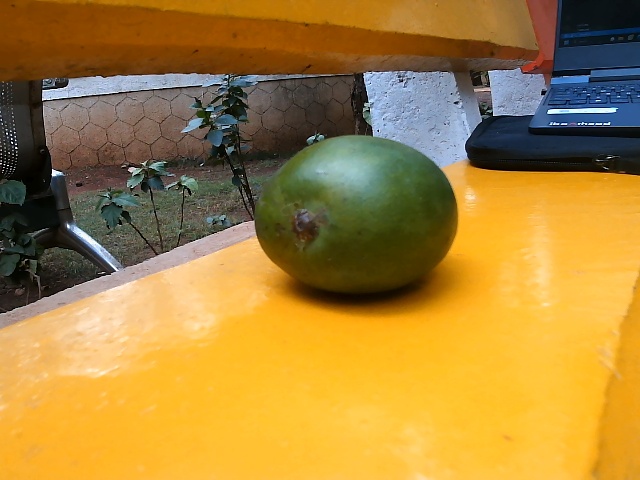
Label: Raw_Mango